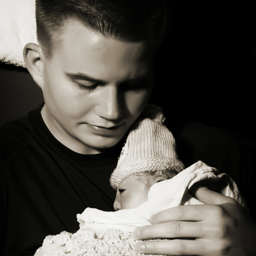
person , our first child , was born .